Troy Moloney

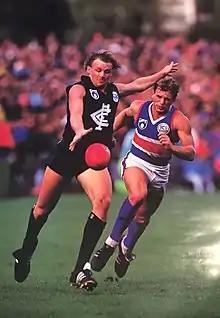
Footscray v Carlton

Troy Moloney (born 18 May 1966) is a former Australian rules footballer who played for Footscray Football Club in the Australian Football League (AFL). Moloney was recruited from East Keilor Football Club.